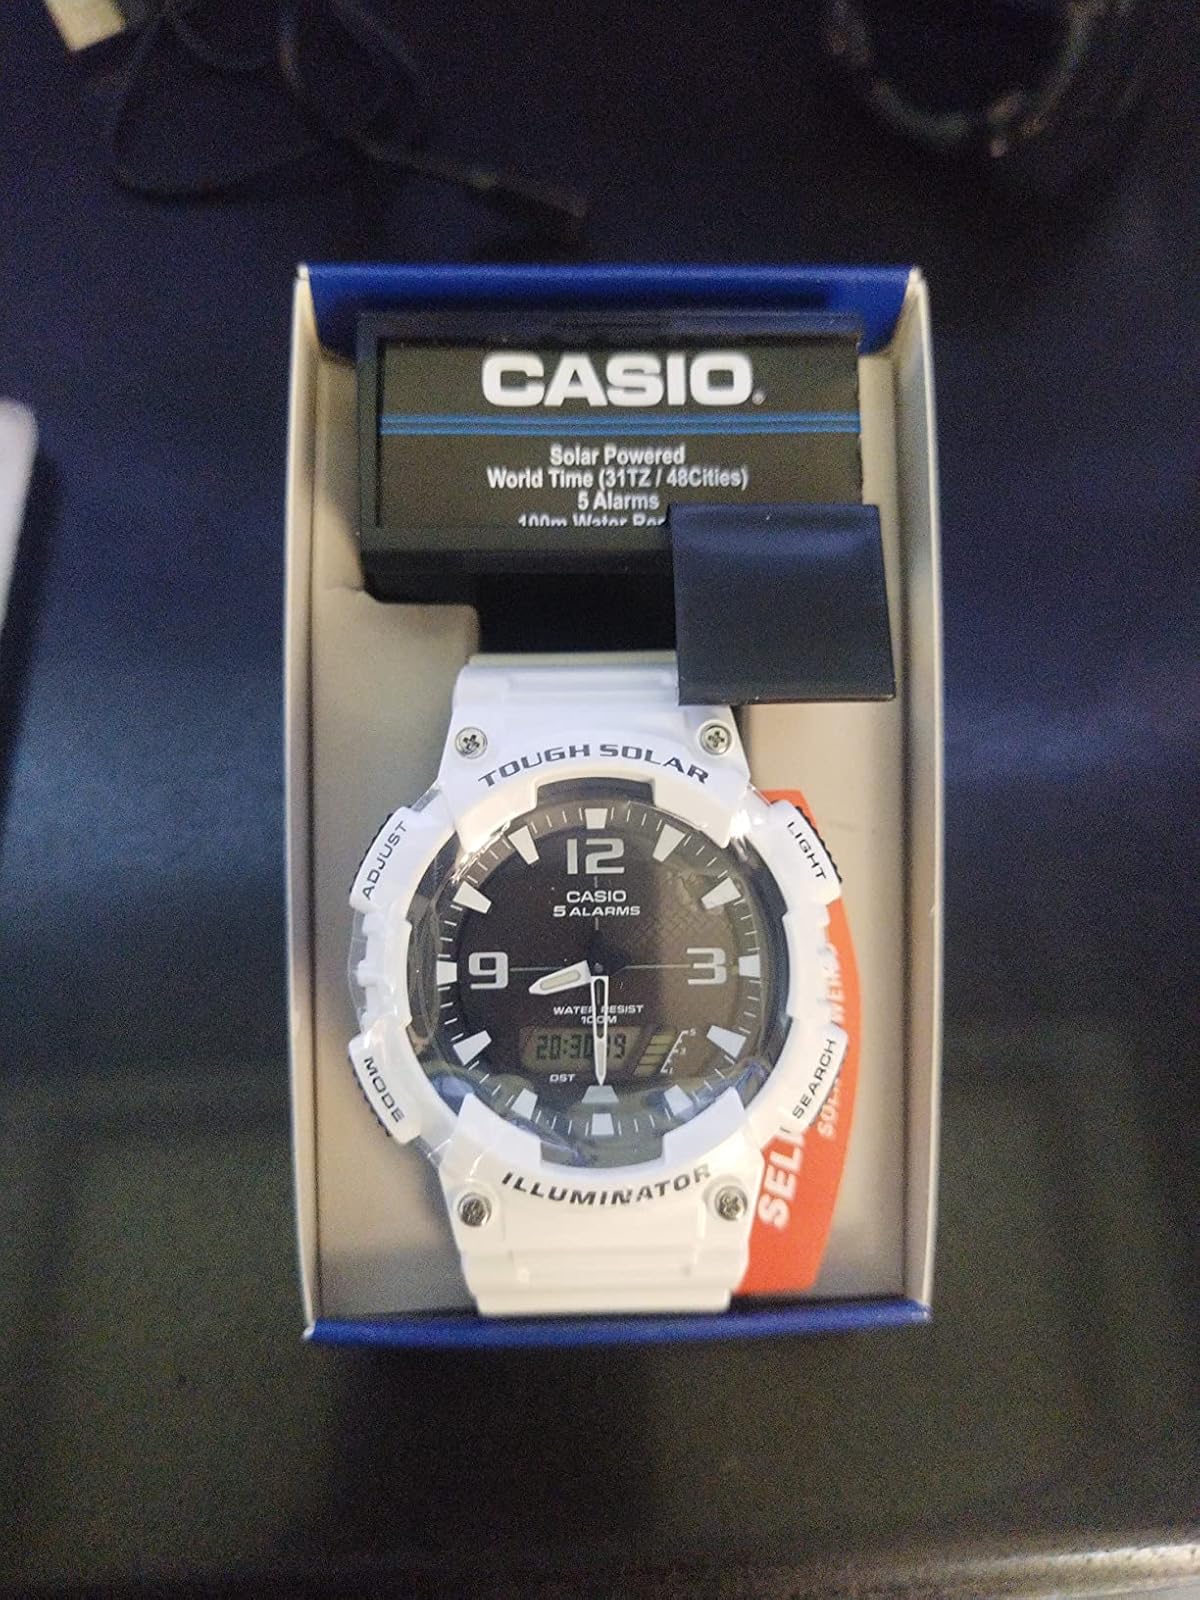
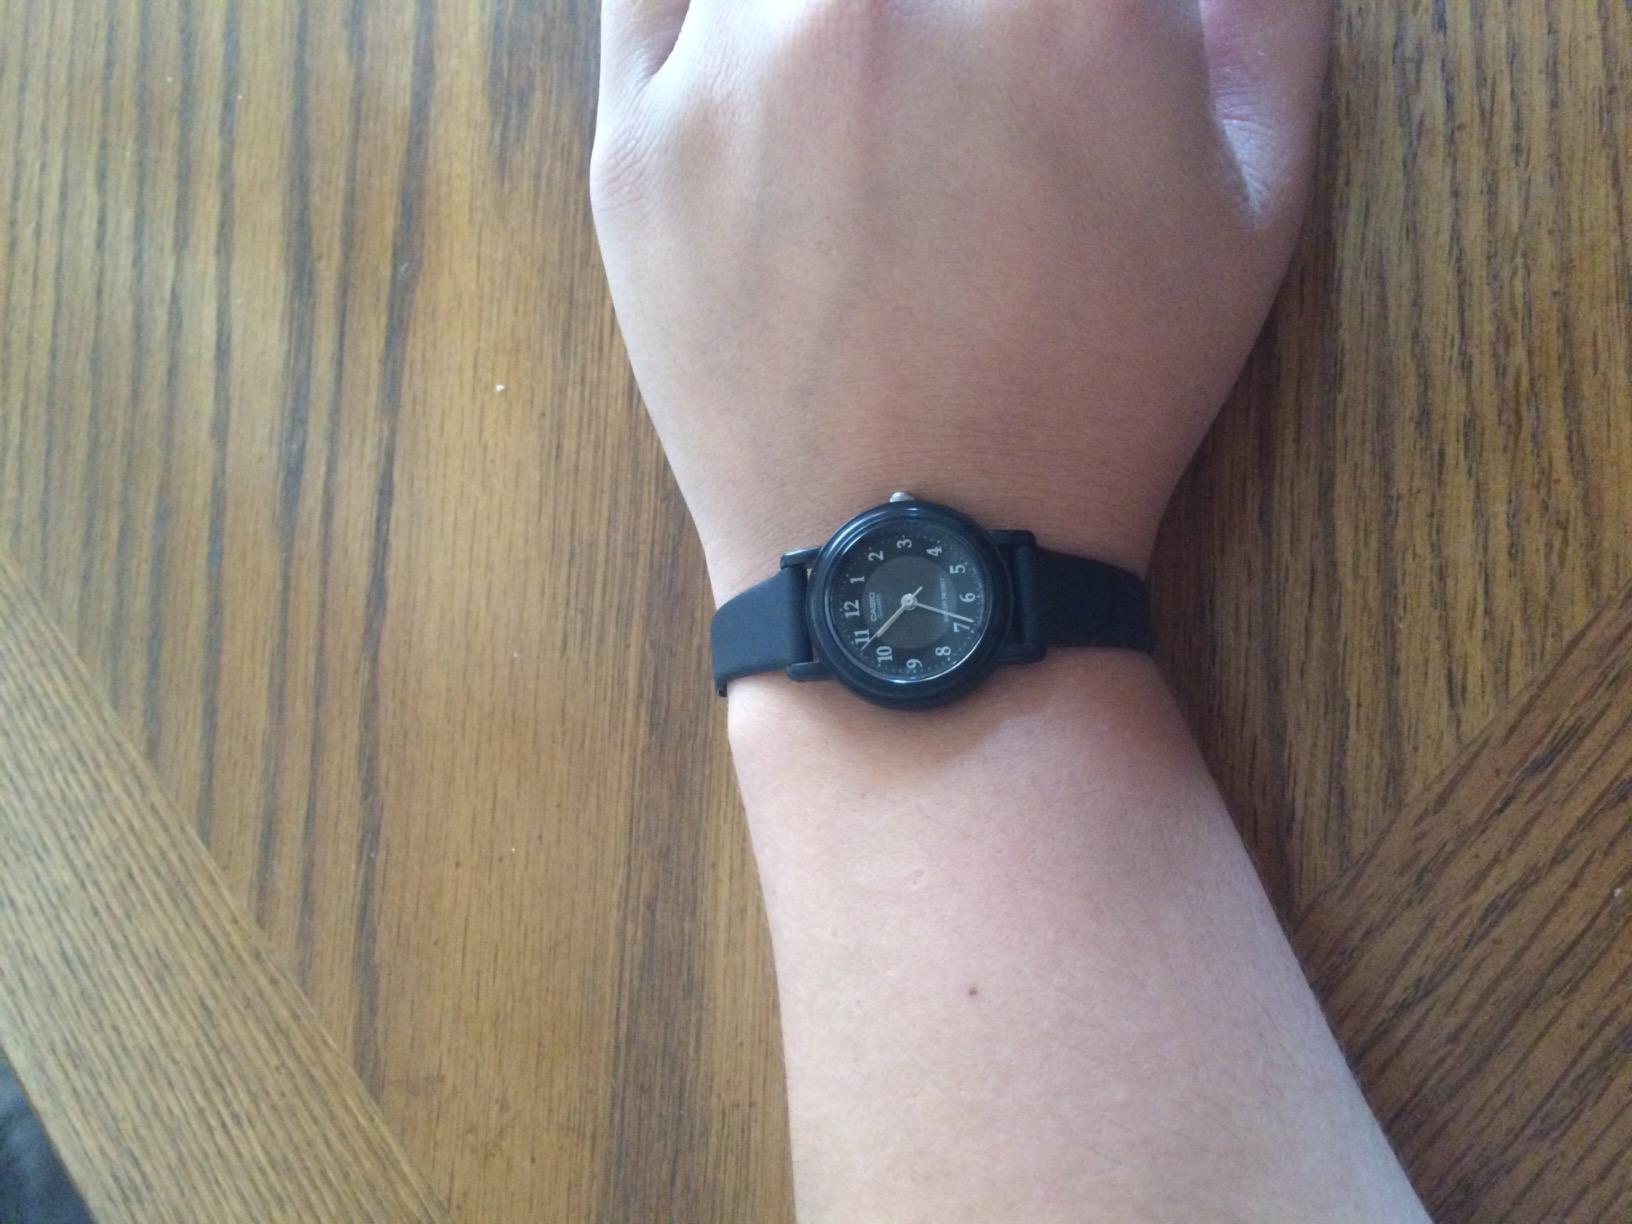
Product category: accessories_watch
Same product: no